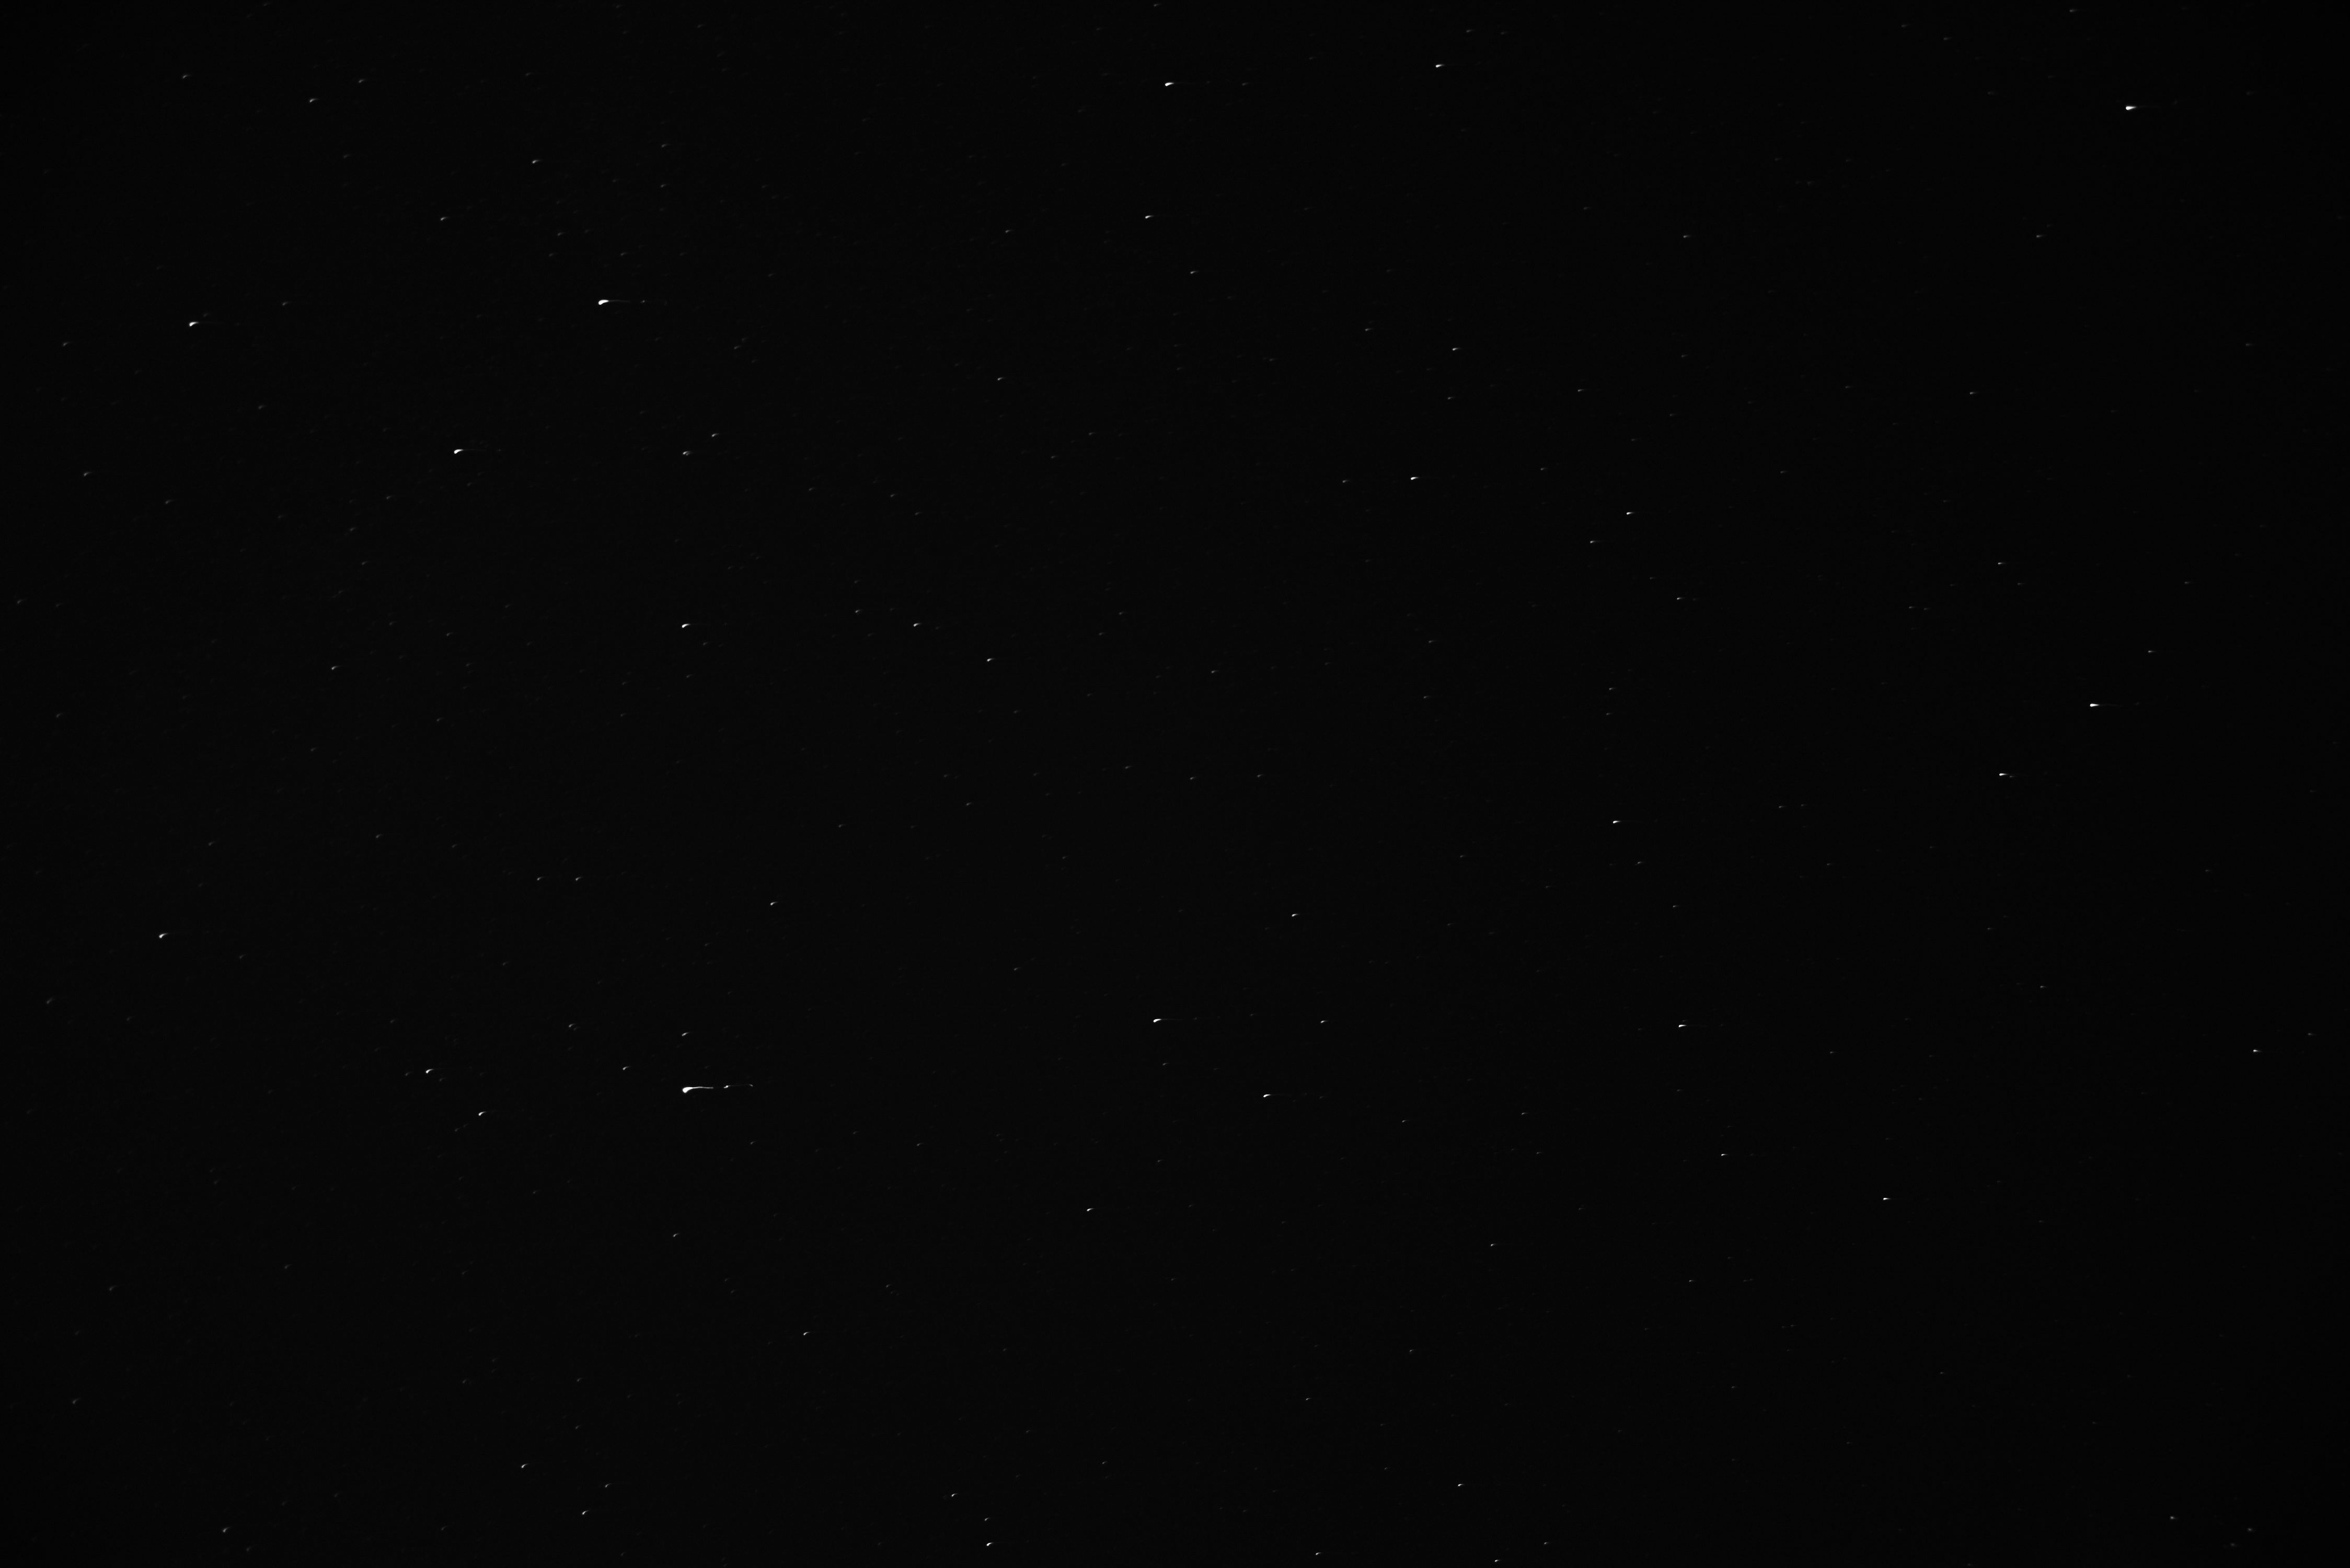
sky, night, star, atmosphere, darkness, aurora, outer space, astronomy, astronomical object